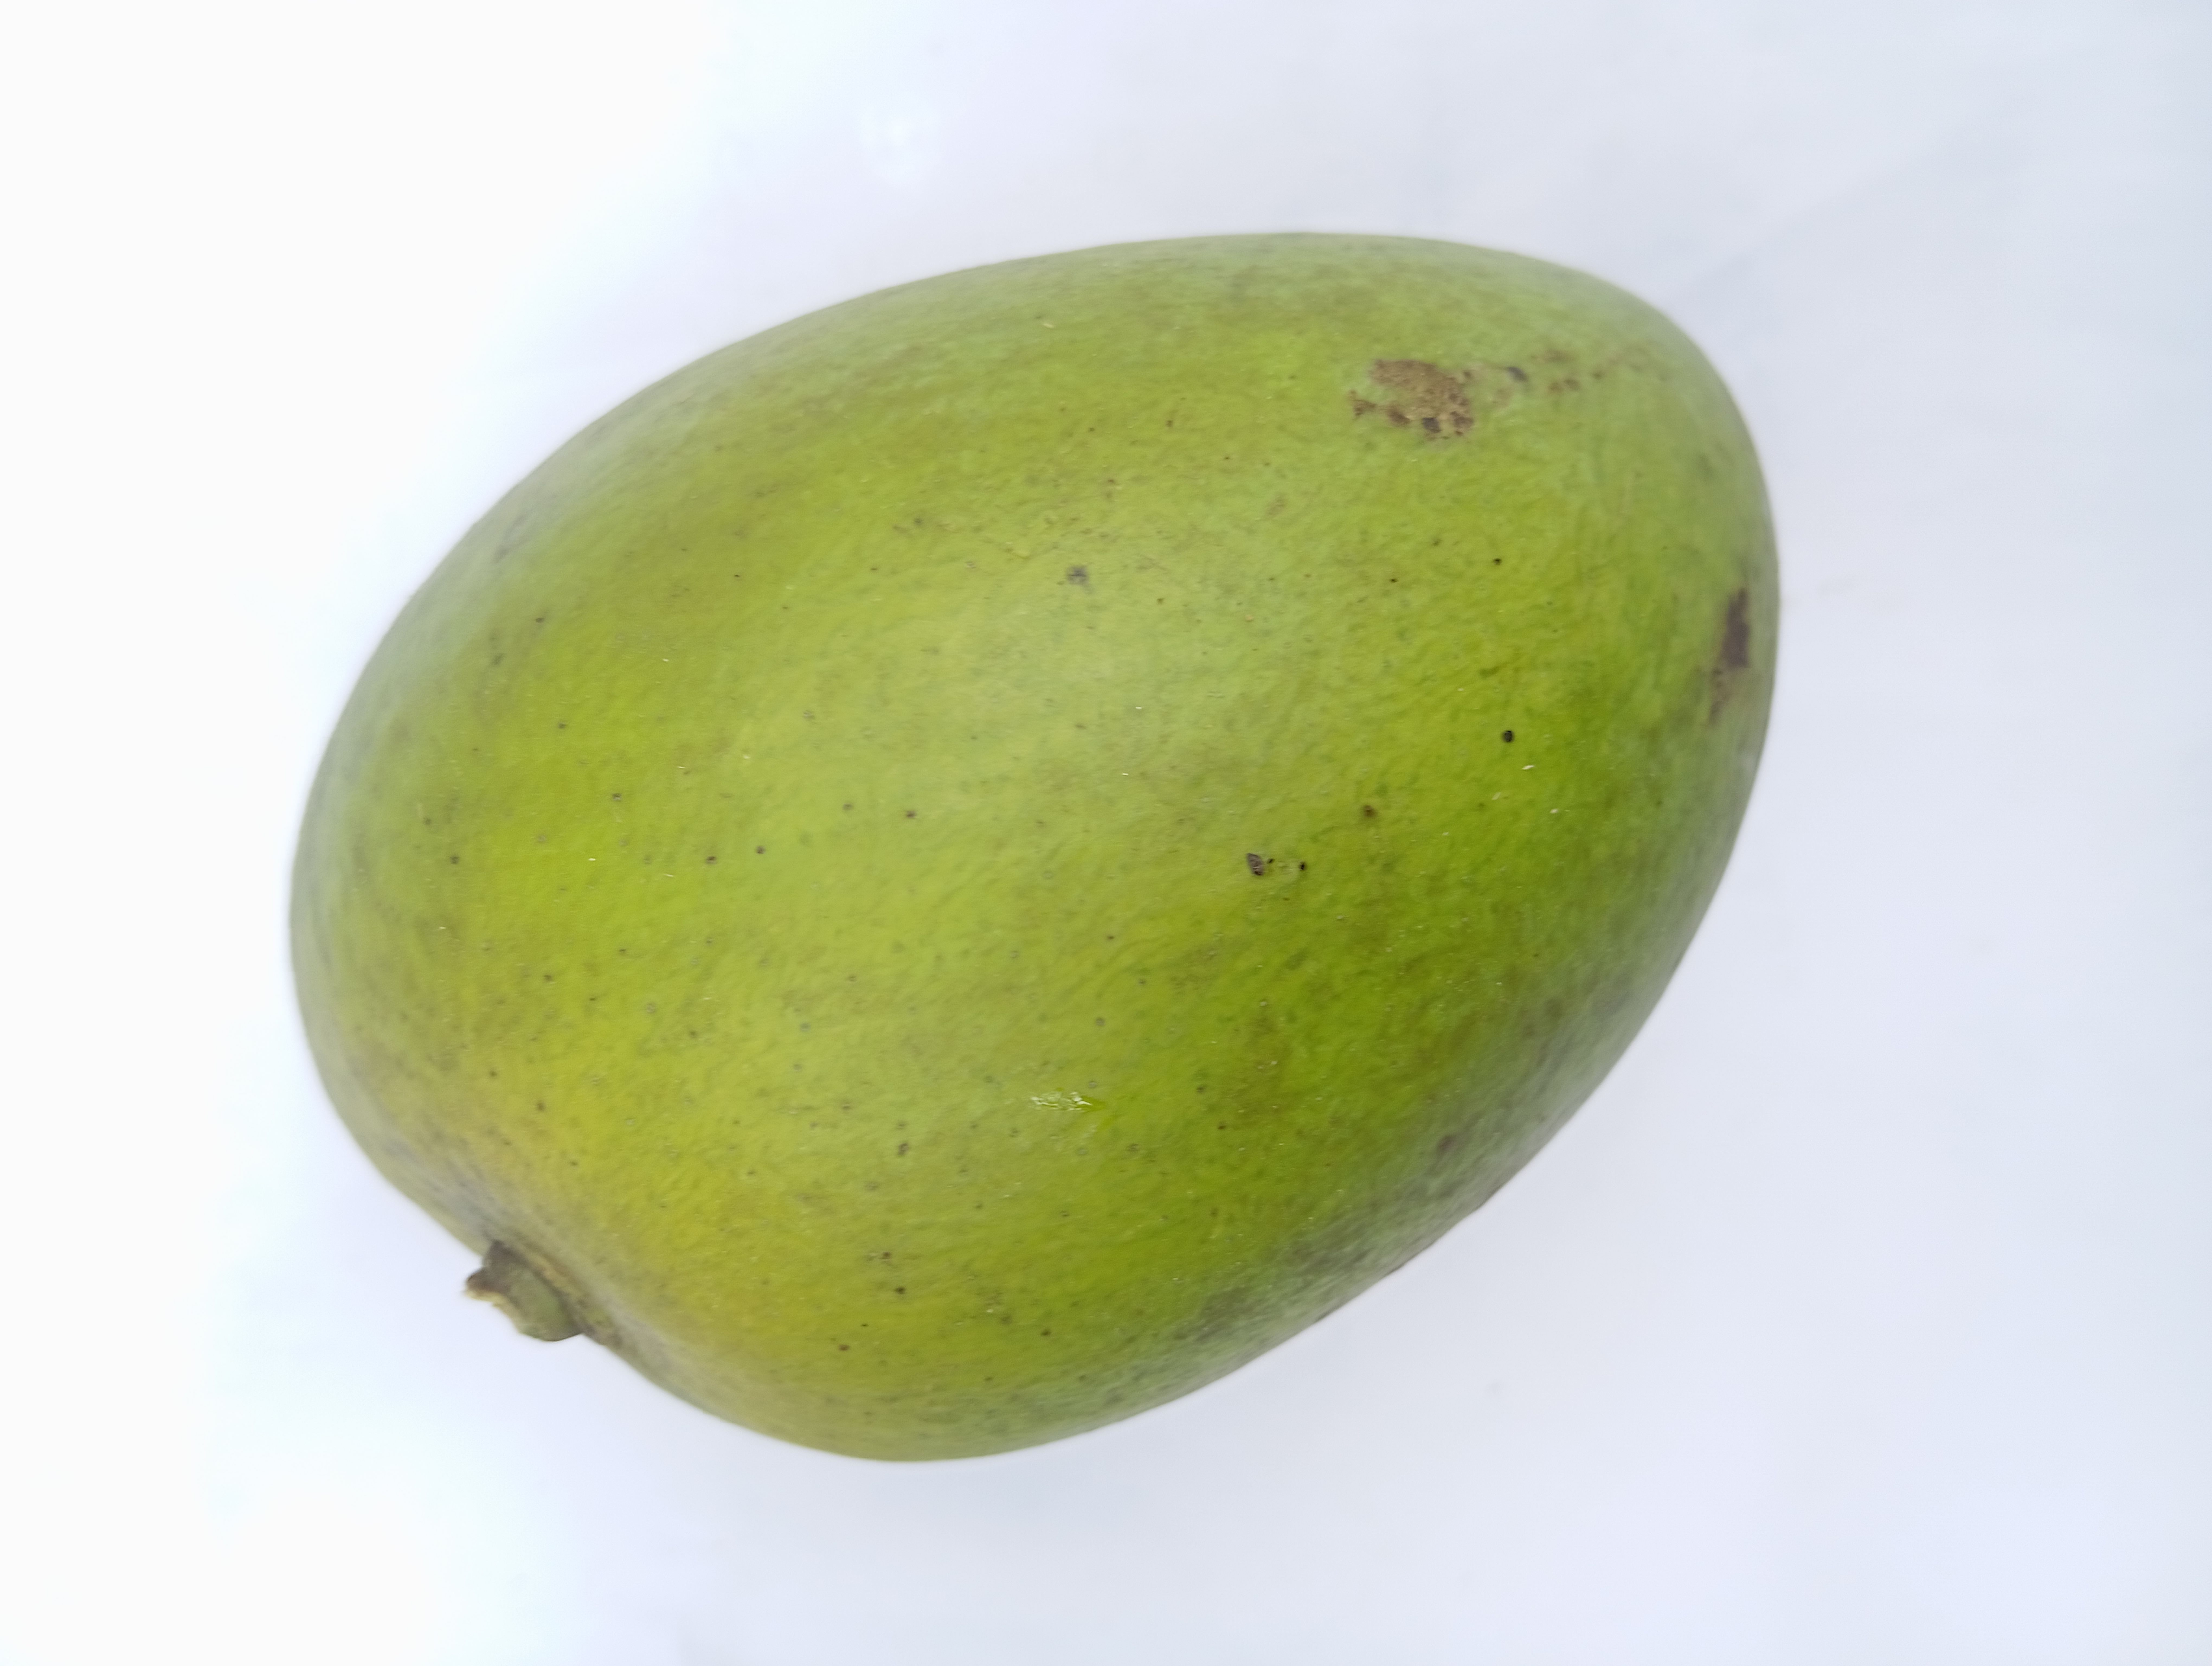
Mango variety: Harivanga